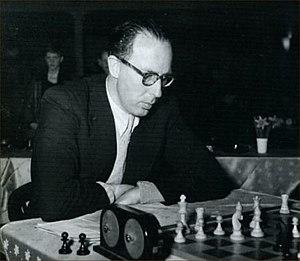
Nicolaas Cortlever est un joueur d'échecs néerlandais né le 14 juin 1915 à Amsterdam et mort le 5 avril 1995.